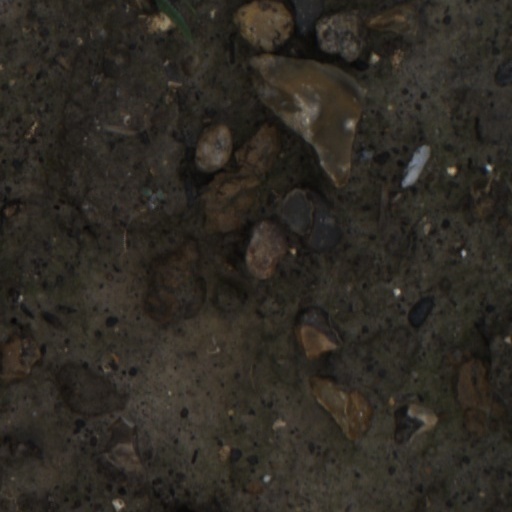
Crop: wheat